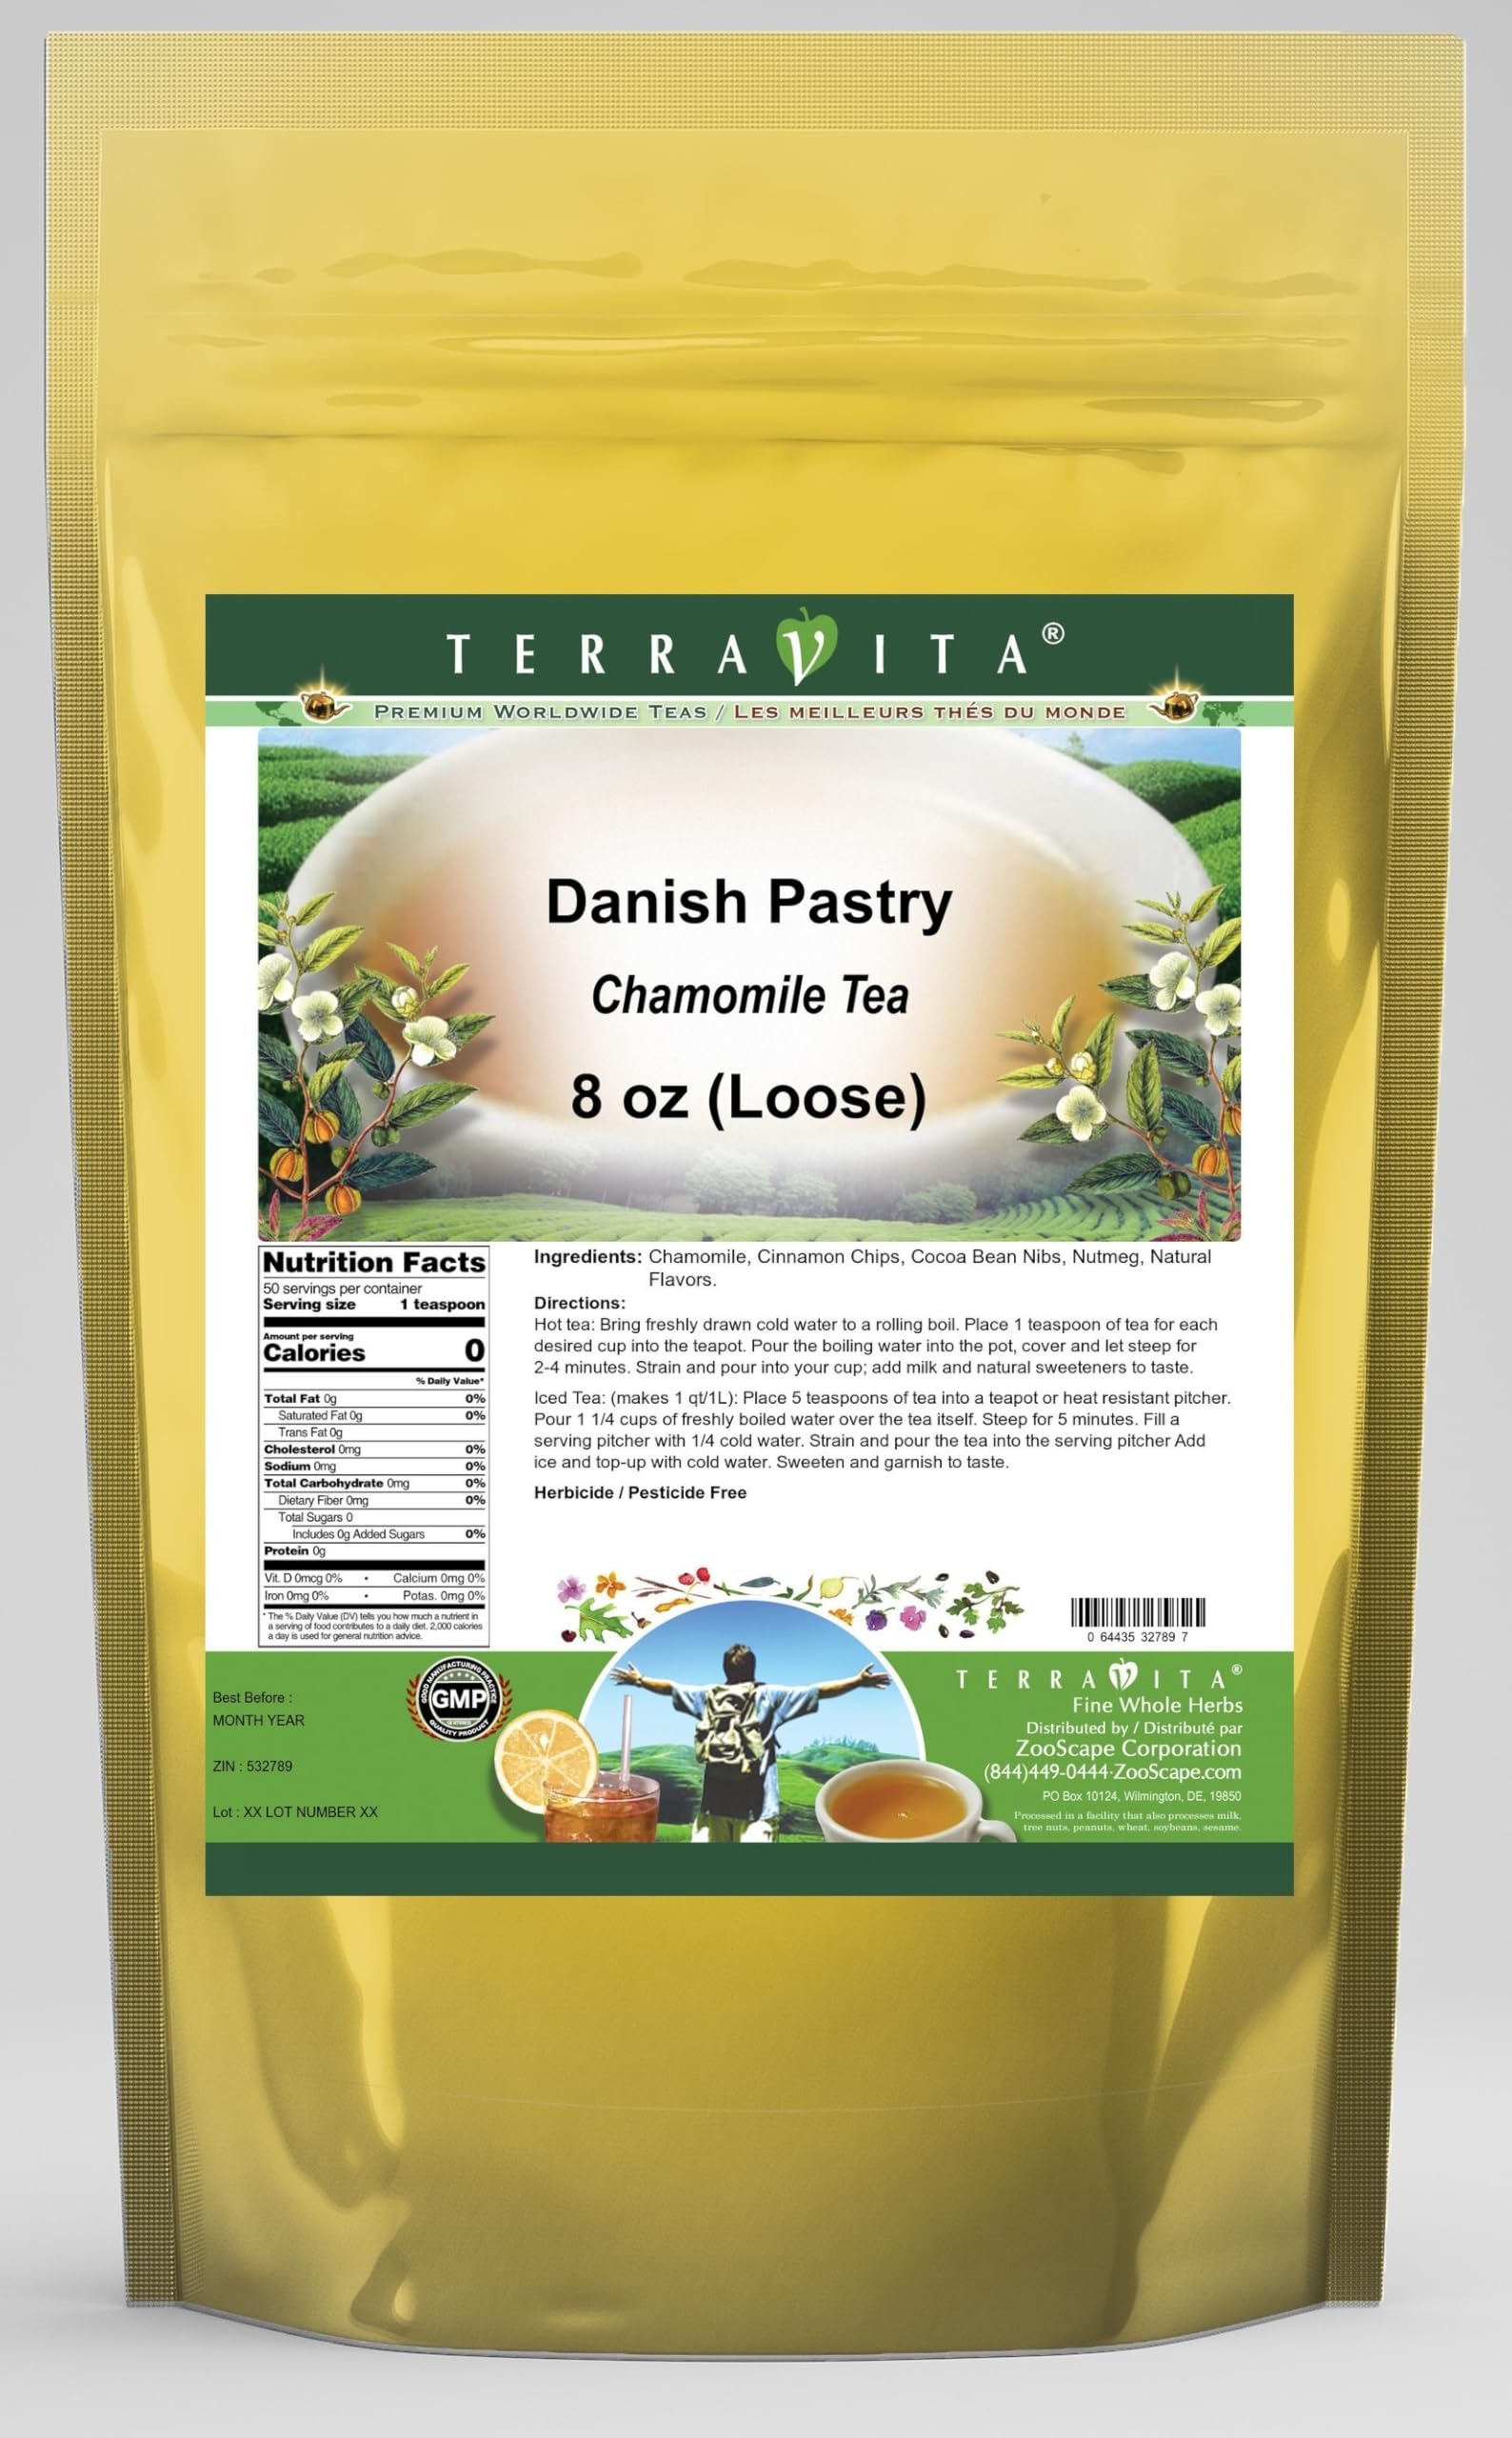
Item Name: Danish Pastry Chamomile Tea (Loose) (8 oz, ZIN: 532789)
Bullet Point 1: Our Danish Pastry Chamomile Tea is a delicious flavored Chamomile tea with Cinnamon Chips, Cocoa Nibs and Nutmeg that you will enjoy relaxing with anytime! The natural Danish Pastry taste is delicious! - Ingredients: Chamomile tea, Cinnamon Chips, Cocoa Nibs, Nutmeg and Natural Danish Pastry Flavor.
Bullet Point 2: No fillers.
Bullet Point 3: Manufacturer: TerraVita
Bullet Point 4: Size: 8 oz
Bullet Point 5: Loose Leaf Chamomile Tea - Packed in a convenient upright pouch!
Product Description: Our Danish Pastry Chamomile Tea is a delicious flavored Chamomile tea with Cinnamon Chips, Cocoa Nibs and Nutmeg that you will enjoy relaxing with anytime! The natural Danish Pastry taste is delicious! - Ingredients: Chamomile tea, Cinnamon Chips, Cocoa Nibs, Nutmeg and Natural Danish Pastry Flavor. - Hot tea brewing method: Bring freshly drawn cold water to a rolling boil. Place 1 teaspoon of tea for each desired cup into the teapot. Pour the boiling water into the pot, cover and let steep for 2-4 minutes. Strain and pour into your cup; add milk and natural sweeteners to taste. - Iced tea brewing method: (to make 1 liter/quart): Place 5 teaspoons of tea into a teapot or heat resistant pitcher. Pour 1 1/4 cups of freshly boiled water over the tea itself. Steep for 5 minutes. Fill a serving pitcher with 1/4 cold water. Strain and pour the tea into the serving pitcher Add ice and top-up with cold water. Sweeten and garnish to taste. - TerraVita is an exclusive line of premium-quality, natural source products that use only the finest, purest and most potent ingredients found around the world. TerraVita is hallmarked by the highest possible standards of purity, potency, stability and freshness. All of our products are prepared with the highest elements of quality control, from raw materials through the entire manufacturing process, up to and including the moment that the bottles or bags are sealed for freshness and shipped out to you. Our highest possible standards are certified by independent laboratories and backed by our personal guarantee. - TerraVita exists to meet and ensure your family's health and wellness without the harmful effects of chemicals and health products. We strive to make all of our products affordable and reliable and are constantly searching the marke
Value: 8.0
Unit: Ounce

Price: 29.36